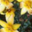
Label: tulip